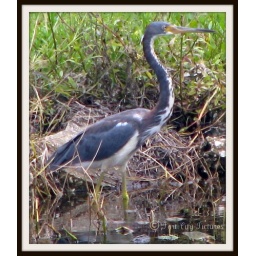
This bird was seen along the lake in our park this noontime.